History of North Carolina

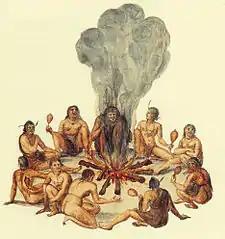
Ceremony of Secotan warriors in North Carolina. Watercolour by English colonist John White, 1585

Inland of them were three Siouan speaking tribes associated with a culture group called the Eastern Siouans. Broken into several smaller tribes, they were the Catawba, the Waccamaw Siouan, the Cheraw, the Winyah, the Wateree and the Sugaree. It's difficult to say just how many existed in the region. Between 1680 and 1701, the region also played host to the Saponi, Tutelo, Occaneechi Keyauwee, Shakori and Sissipahaw (possibly among others), who had been driven out of the state by an invasion of the Iroquois Confederacy. Most of these tribes later returned to Virginia, where they came to be collectively known as the Eastern Blackfoots, or Christannas. Most of all other Siouan tribes of the Carolinas slowly merged and were all thought of as subtribes of the Catawba Nation by the American Revolution. In the 19th century, the Catawba moved west and were consolidated with the Cherokee, despite keeping their own traditions alive long term. It is also important to note that many of the southernmost Eastern Siouan tribes that had largely homogenized their culture with that of the Muskogean populations beyond the Santee River. There were even isolated communities north of the river who are believed to have acted as Siouans, but spoke Muskogean. The northernmost known tribe such as this—the Pedee—lived in south-central North Carolina.